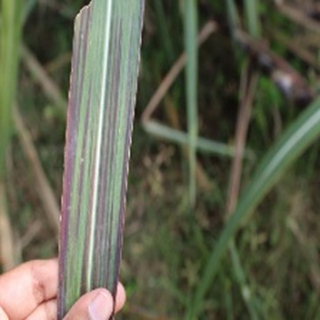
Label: sugarcane_bacterial_blight